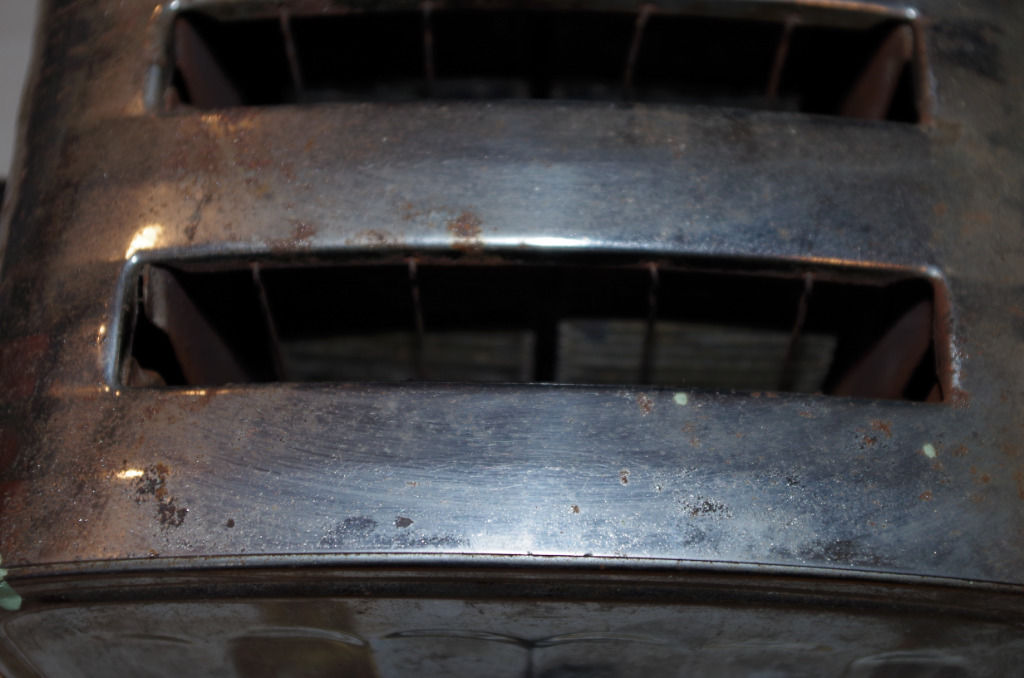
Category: toaster